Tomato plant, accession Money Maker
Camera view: bottom (45 deg); turntable rotation: 180 degrees
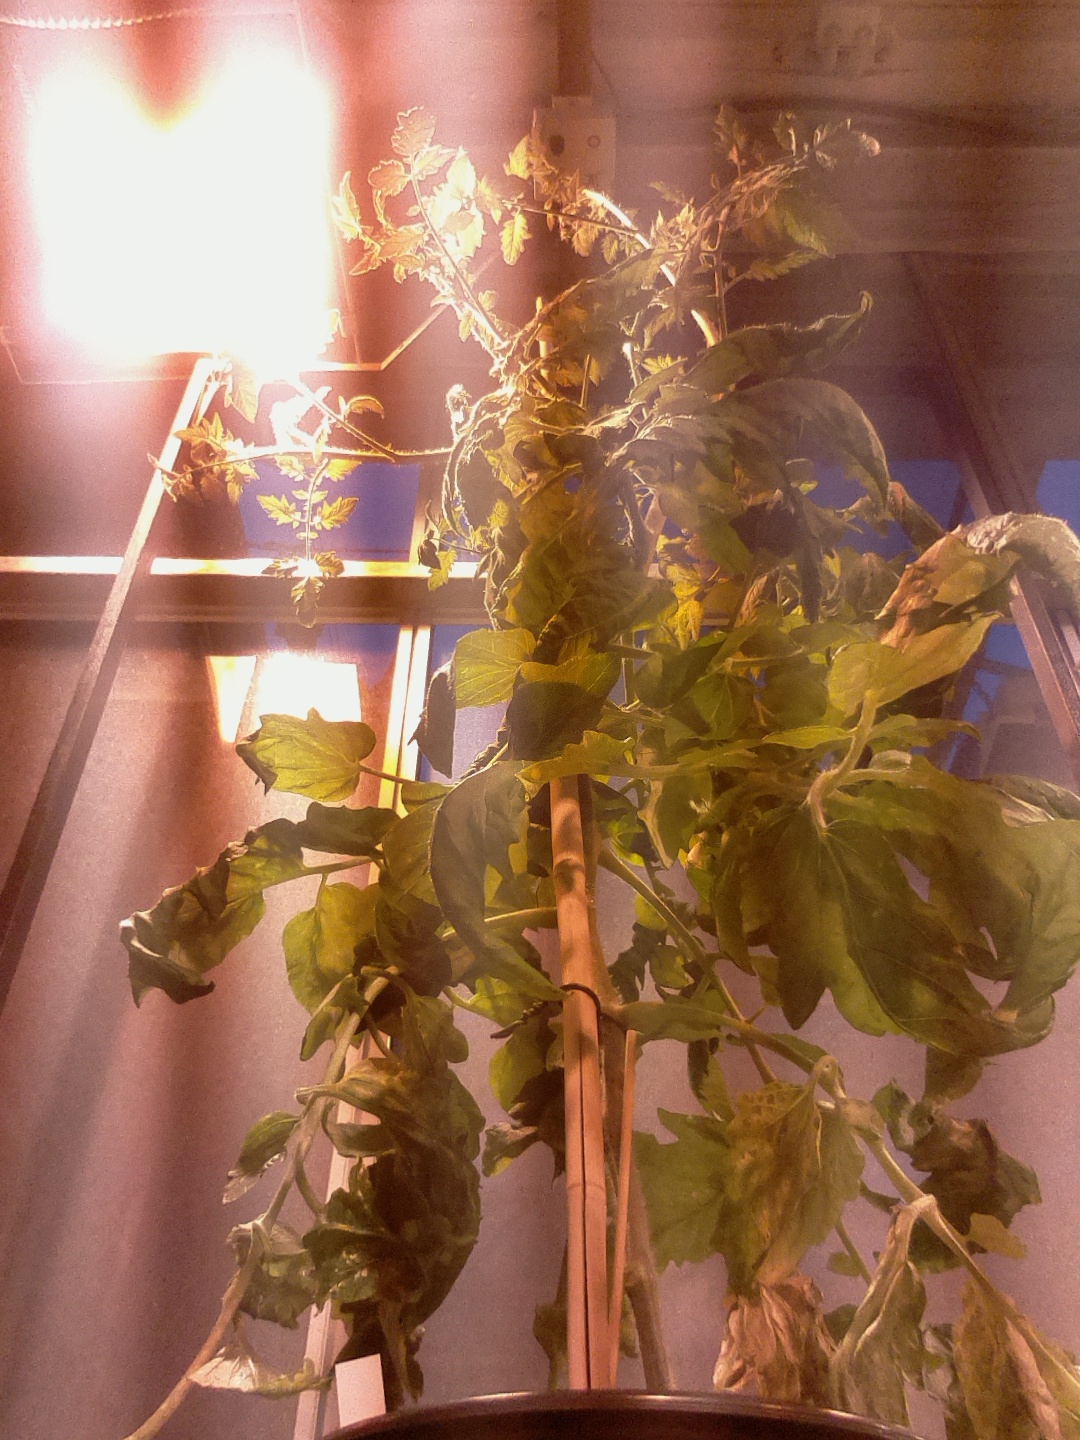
BBCH growth stage 71: 10%-20% of final fruit size